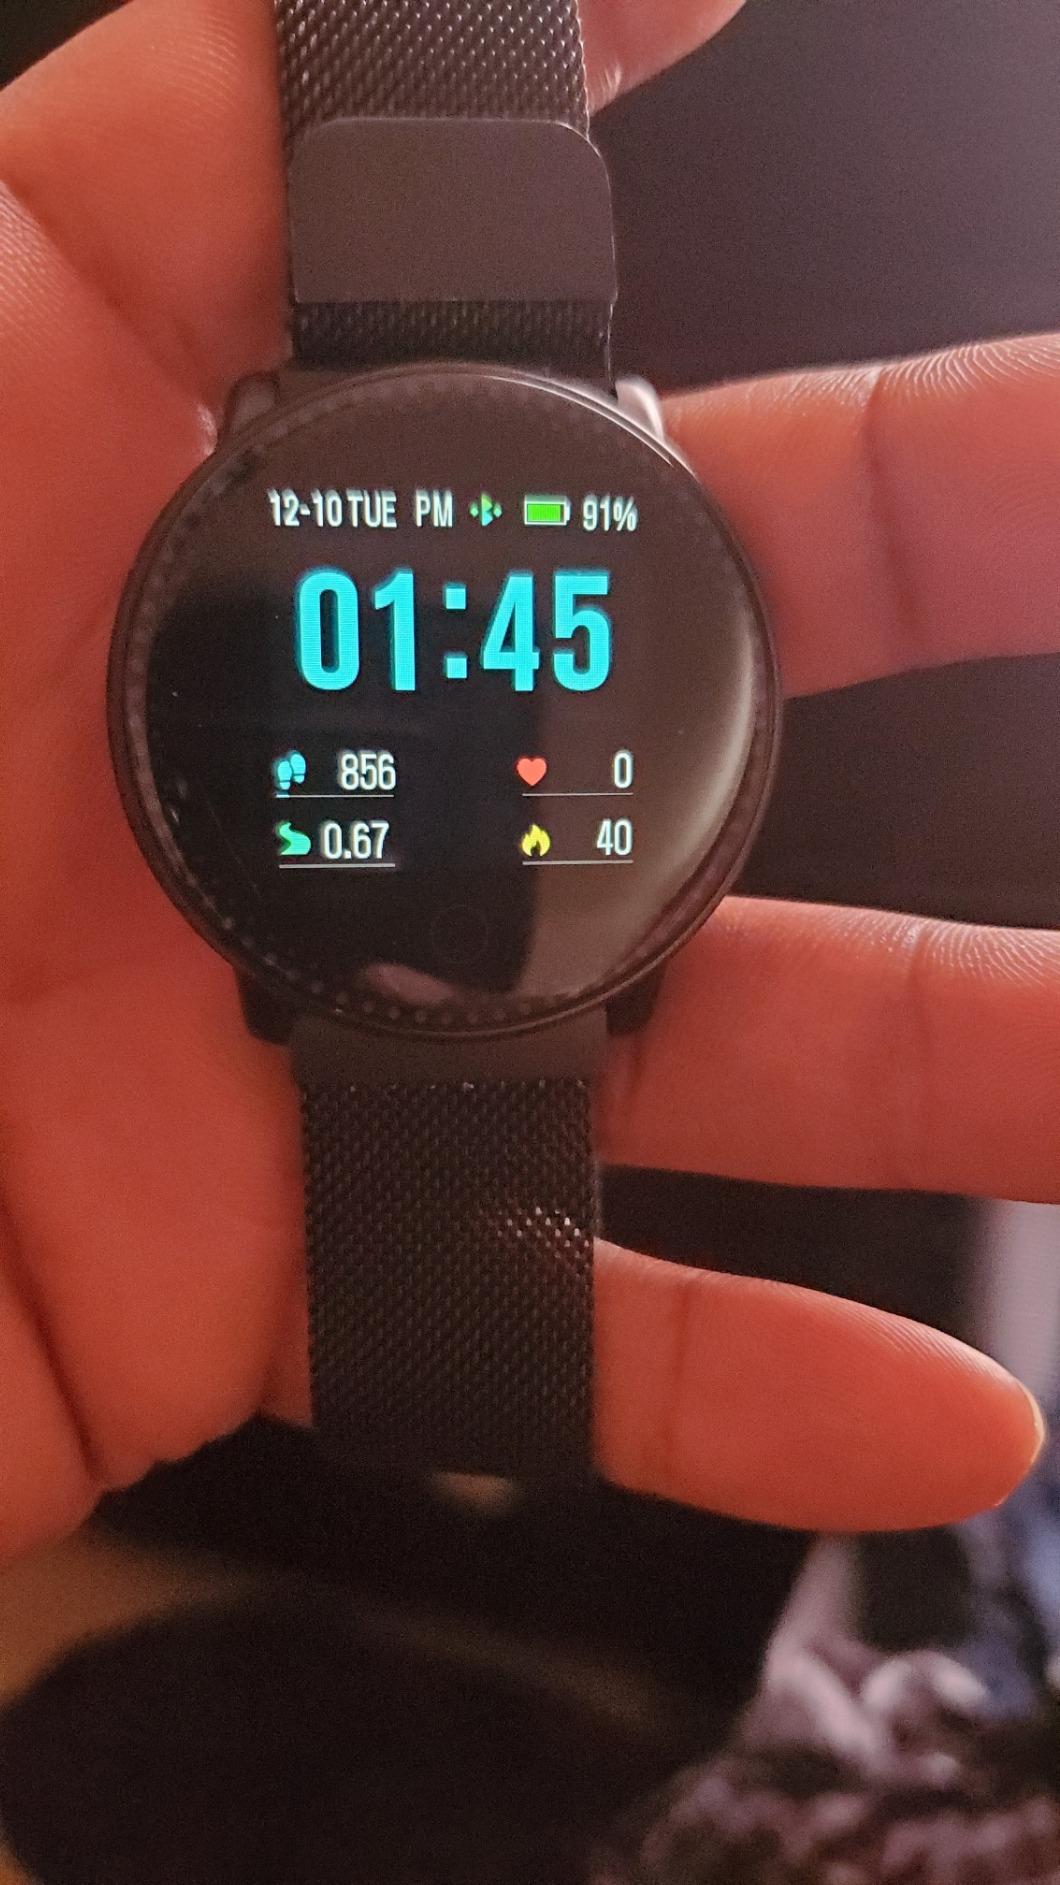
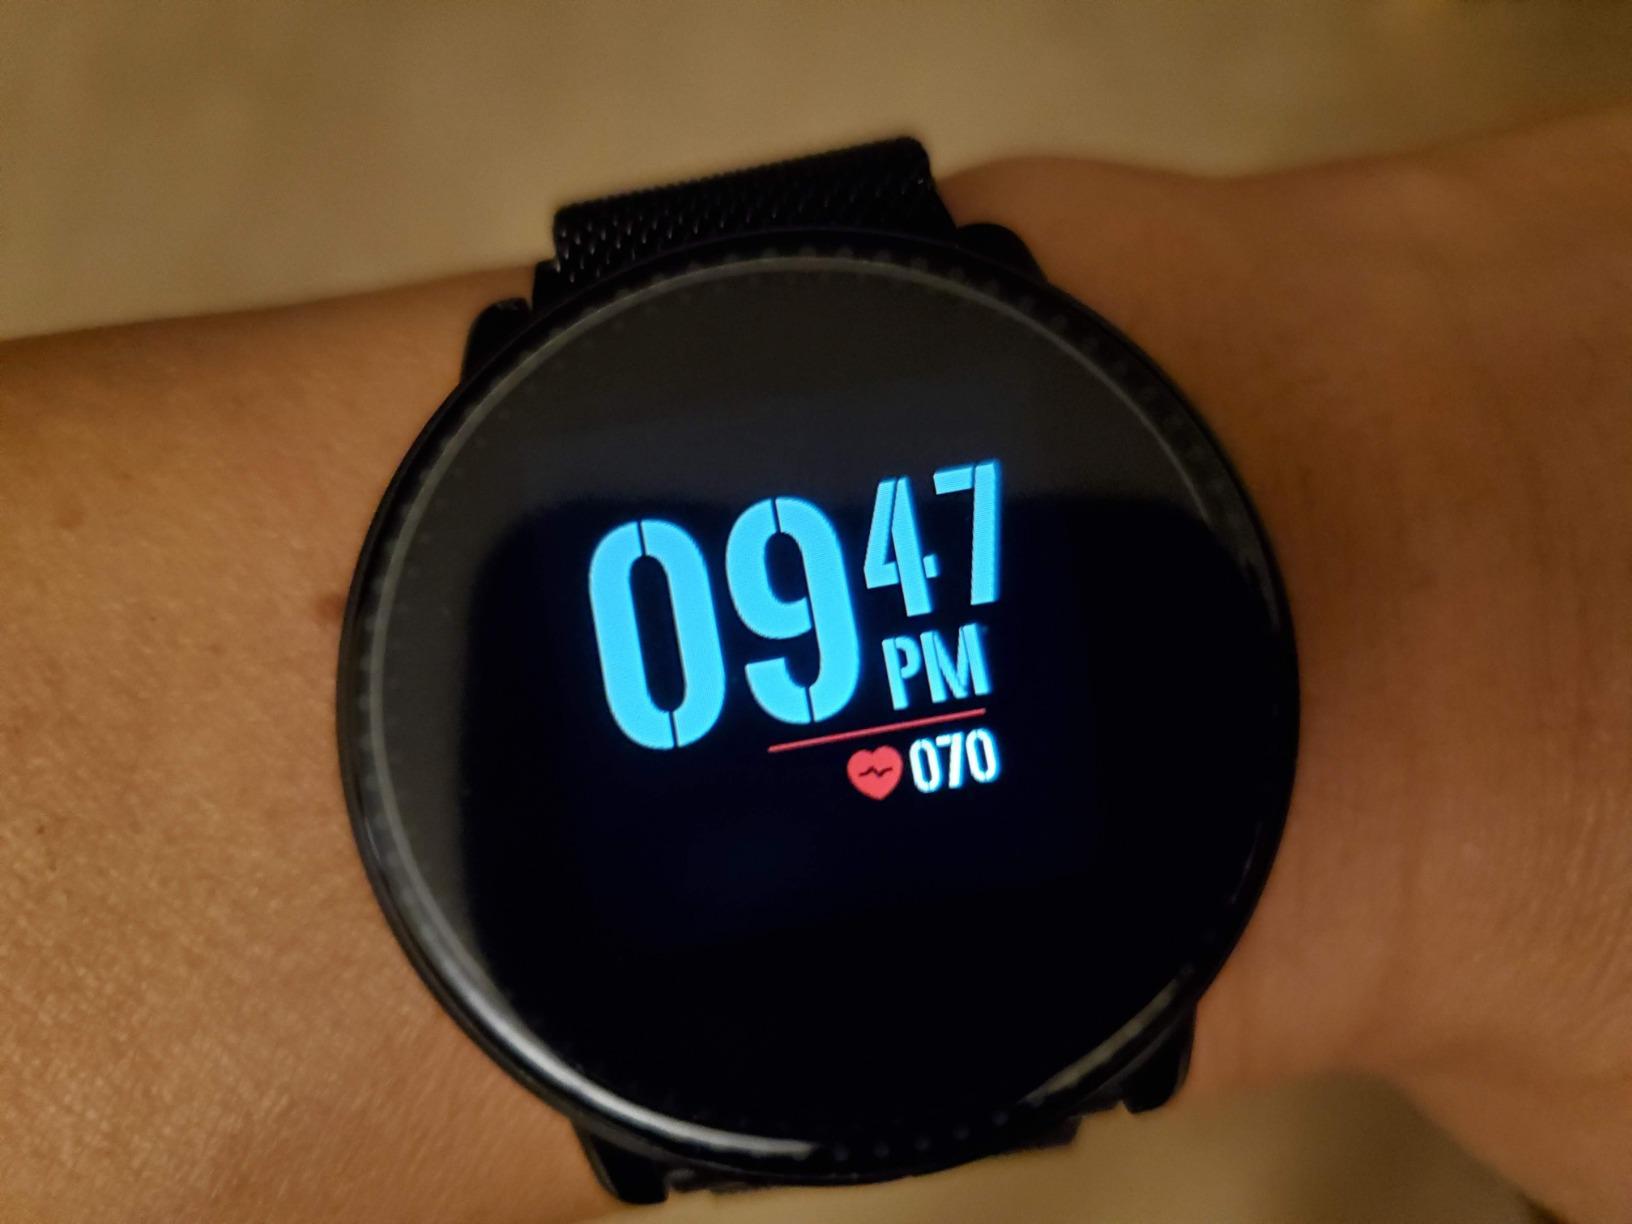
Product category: smartwatch
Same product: yes